Harry Dahl (footballer)

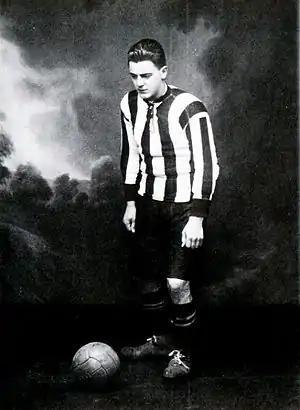
Harry "Hacke" Dahl, in the black and white striped colours of Landskrona BoIS

Harry Dahl (25 June 1902 – 2 December 1986), nicknamed Hacke, was a Swedish footballer who played as a forward. His older brother Albin Dahl was also a footballer.